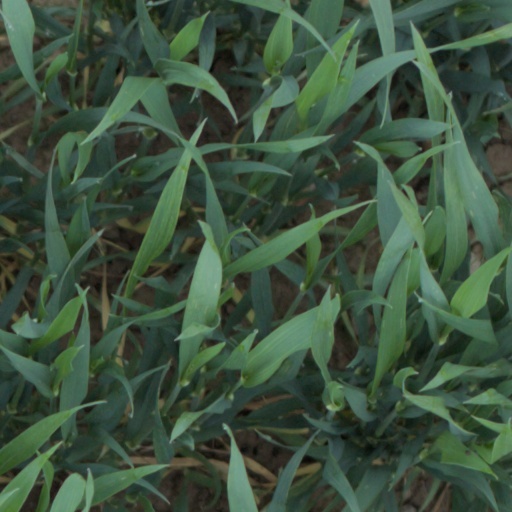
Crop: wheat